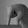
ASL letter: Q